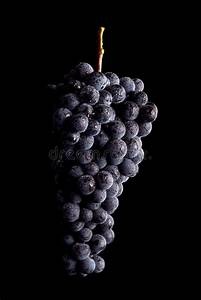
Label: grape